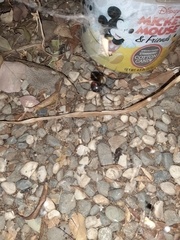
Species: Lactrodectus_hesperus